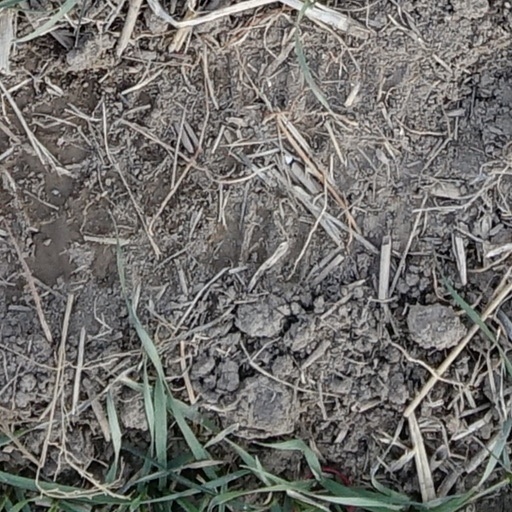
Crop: wheat